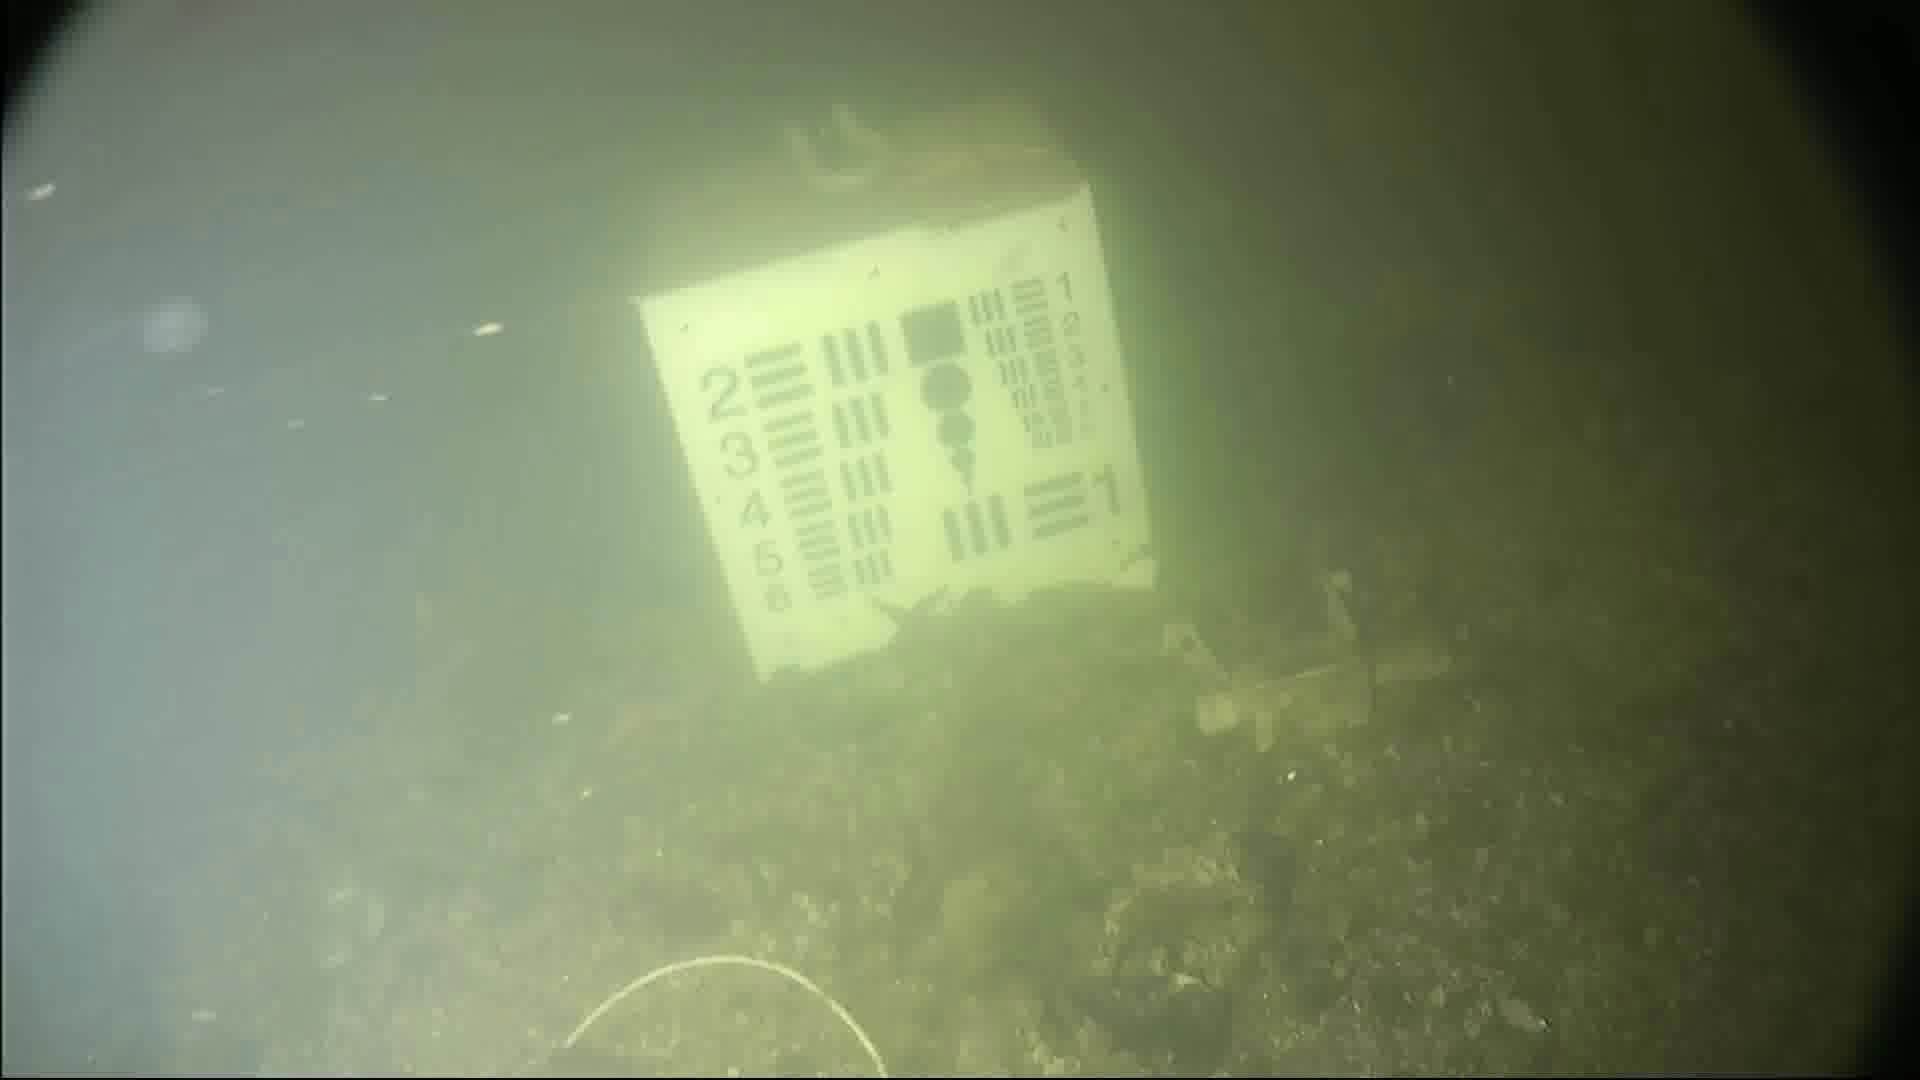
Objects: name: jellyfish
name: starfish